Anna Bofill Leví

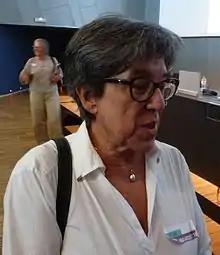

Anna Bofill Leví (born 25 April 1944 in Barcelona) is a Catalan Spanish pianist, architect and composer.